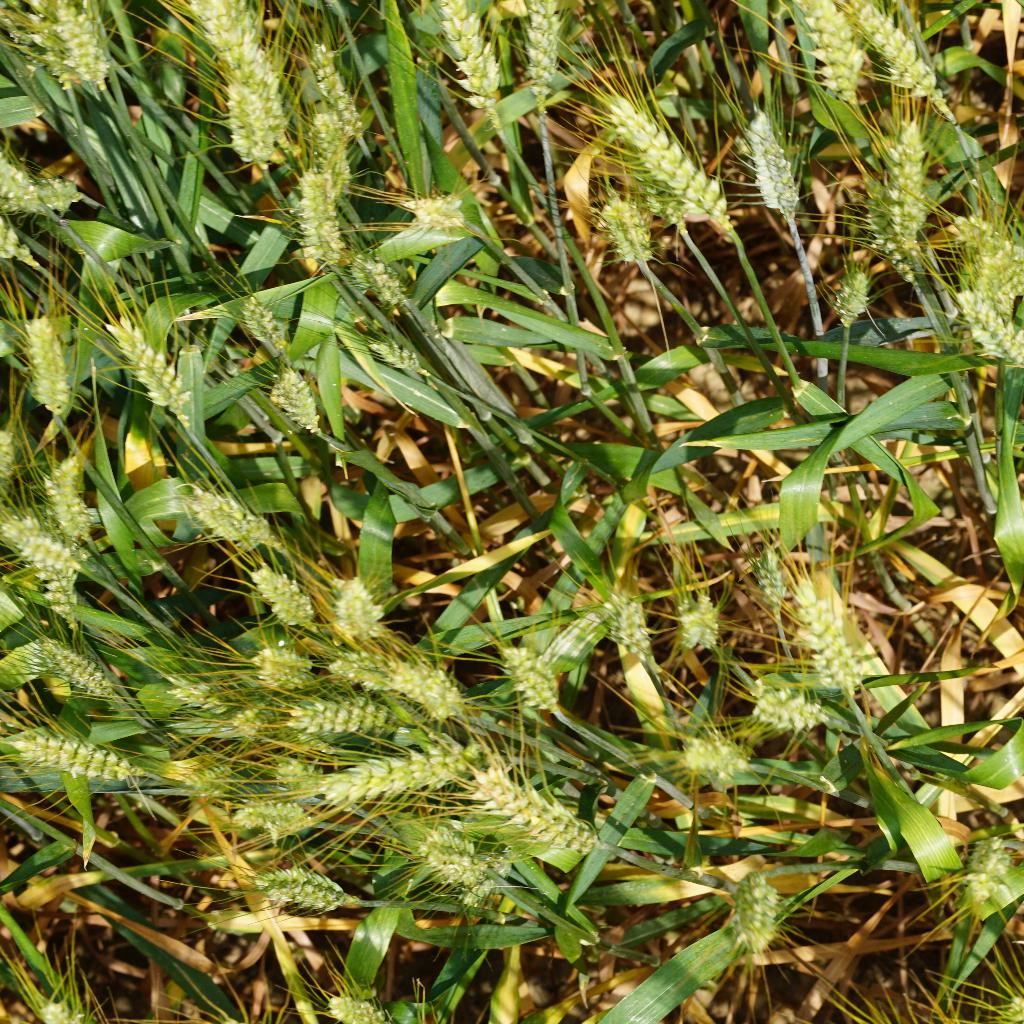
Country: France
Location: Gréoux
Wheat development stage: Filling